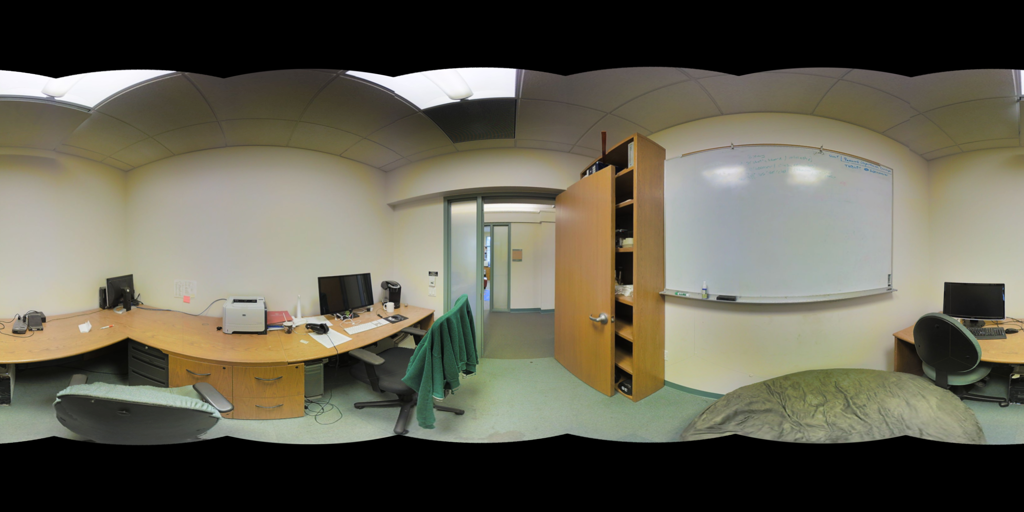
Referred object: Whiteboard

Referred object: the large whiteboard